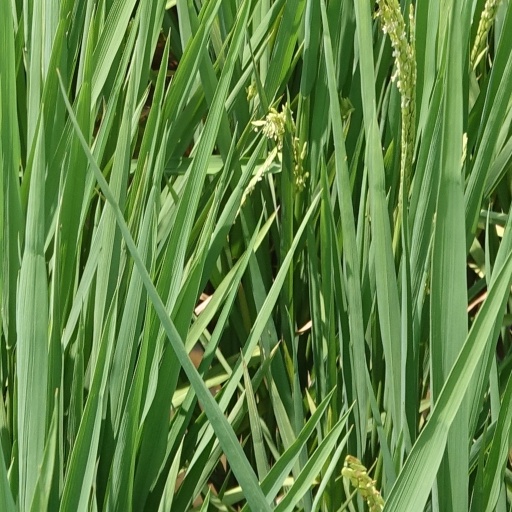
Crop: rice